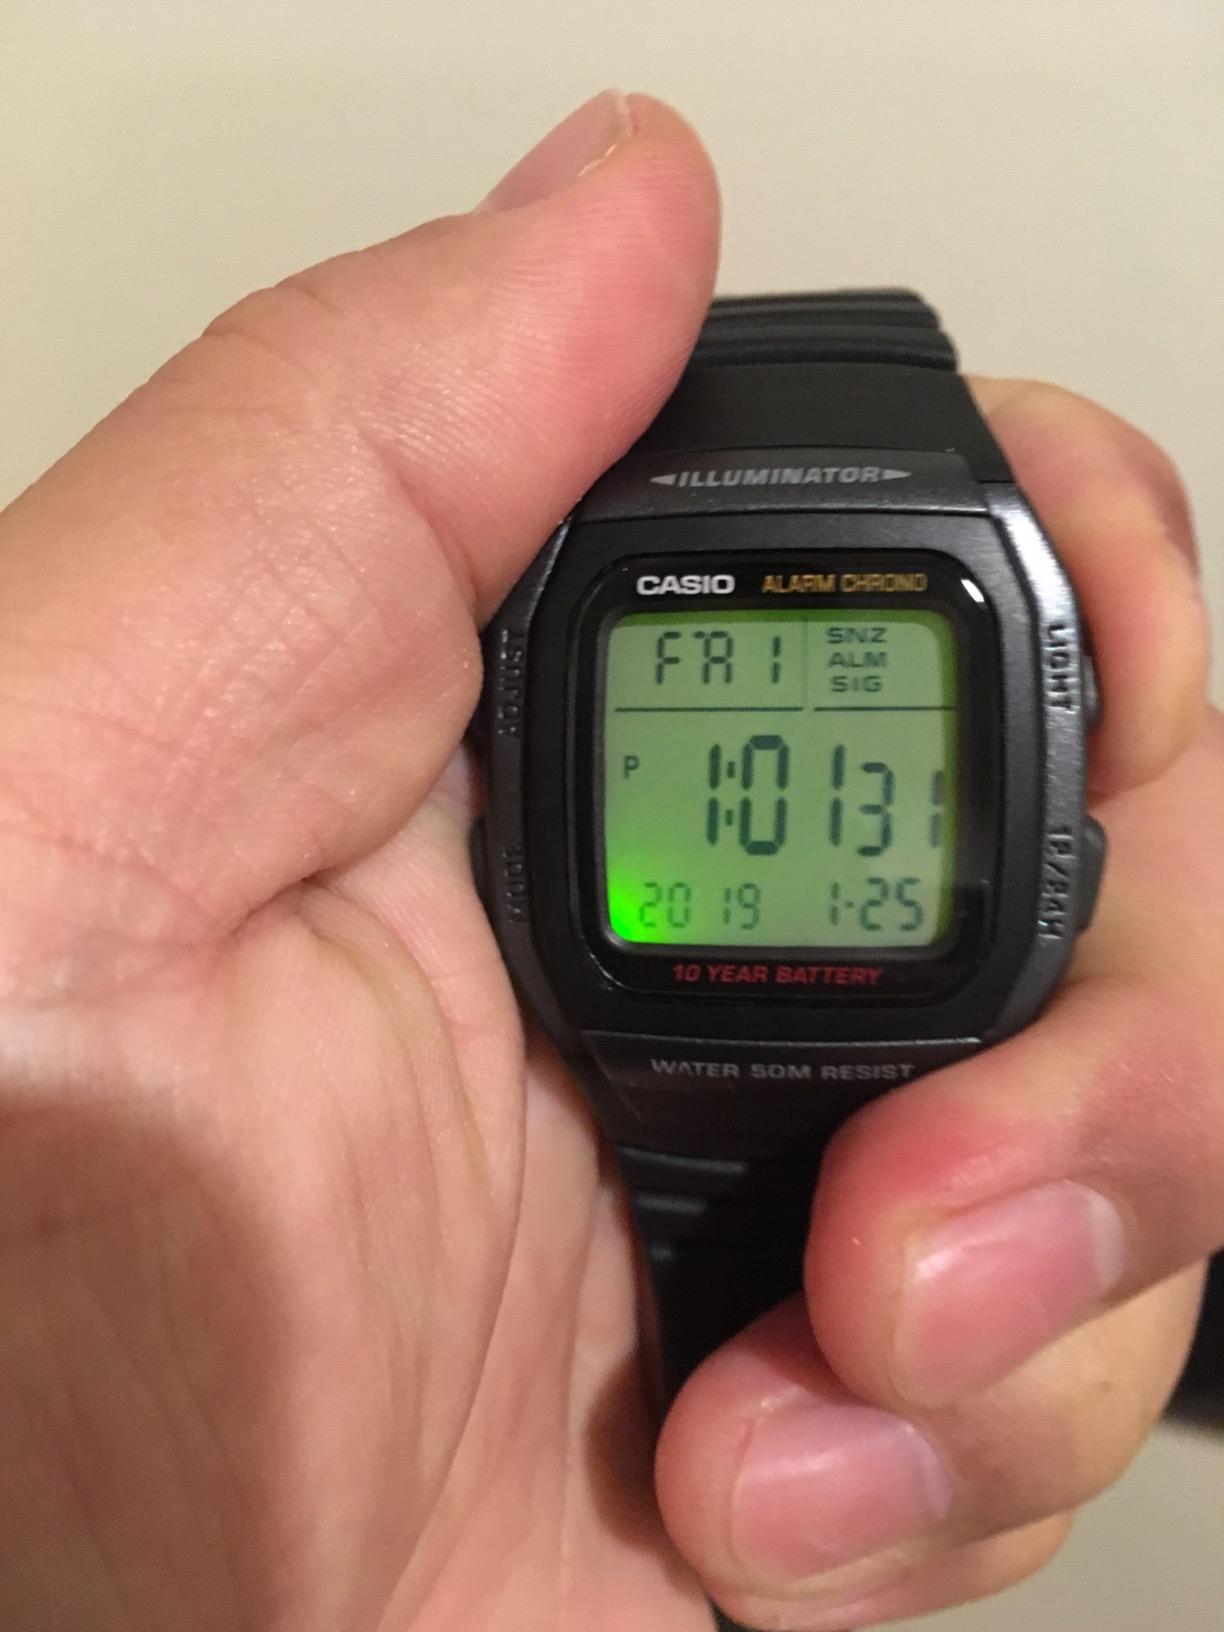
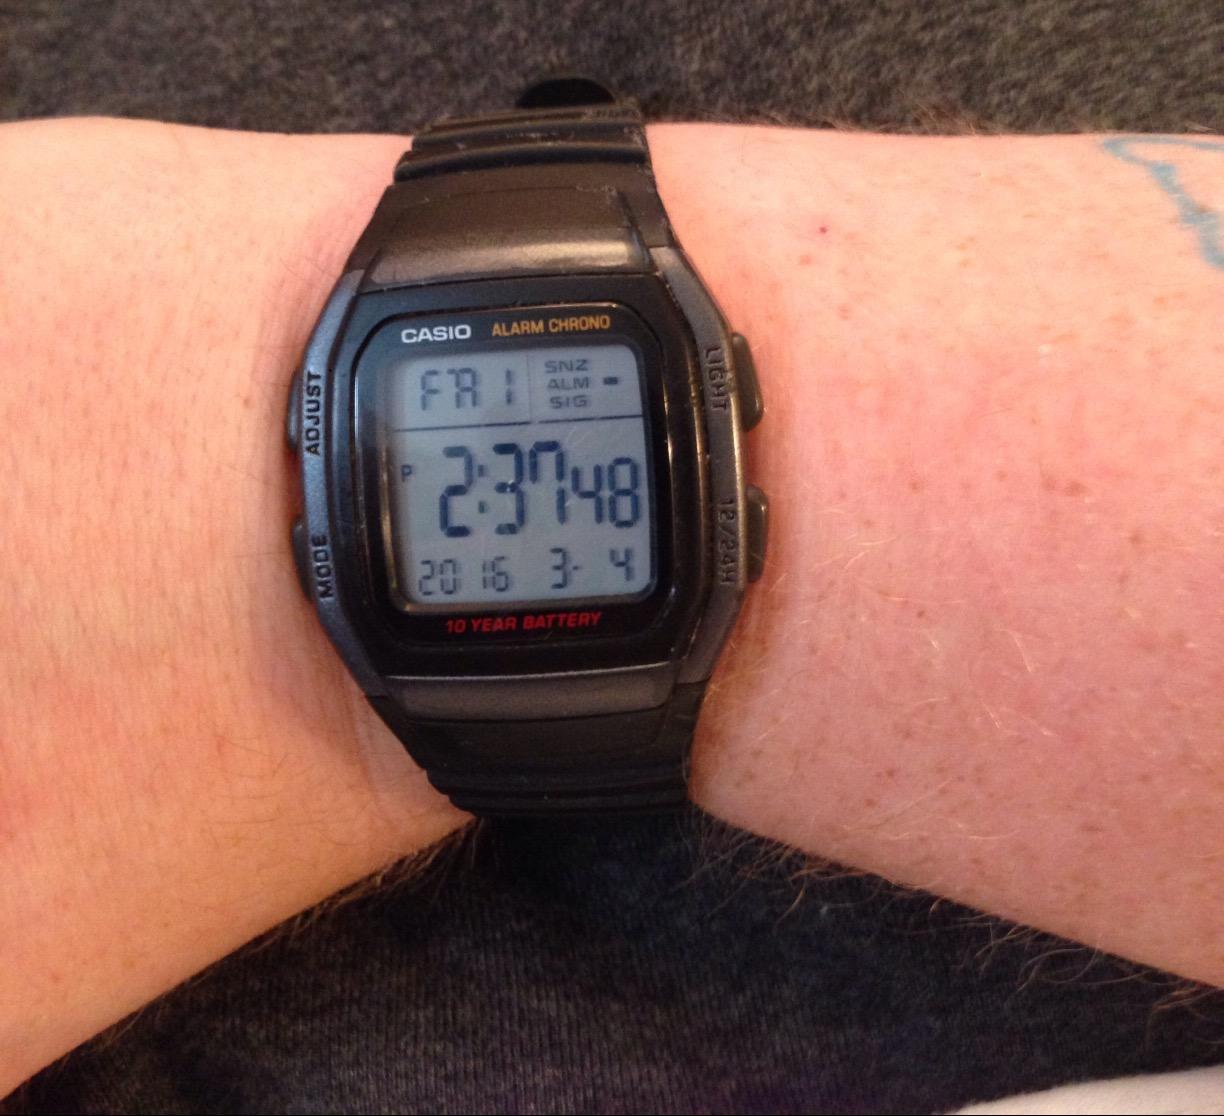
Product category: accessories_watch
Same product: yes